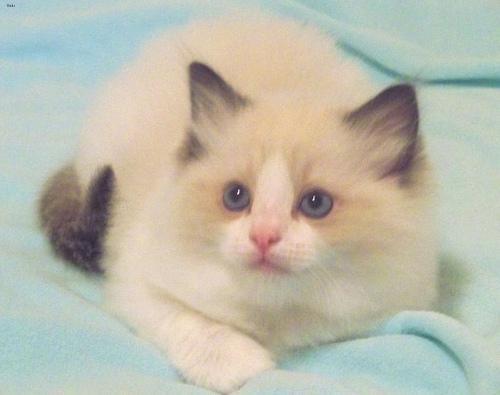
Ragdoll